Neuston

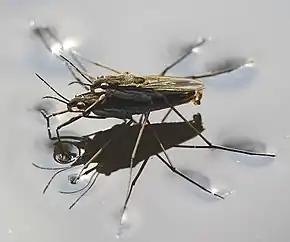

Neuston, also called pleuston, are organisms that live at the surface of a body of water, such as an ocean, estuary, lake, river, wetland or pond. Neuston can live on top of the water surface or submersed just below the water surface. In addition, microorganisms can exist in the surface microlayer that forms between the top- and the under-side of the water surface. Neuston has been defined as "organisms living at the air/water interface of freshwater, estuarine, and marine habitats or referring to the biota on or directly below the water’s surface layer."